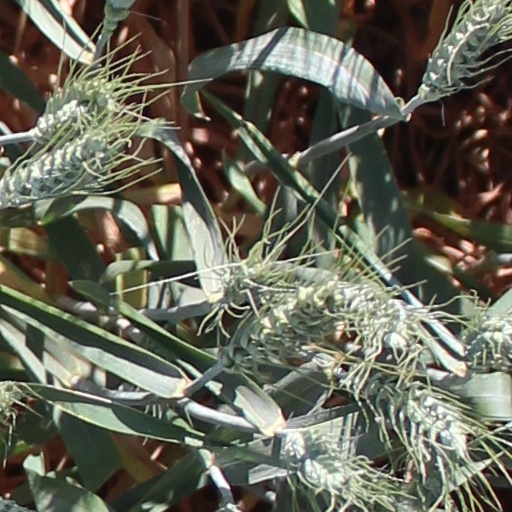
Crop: wheat